Oswald Chambers

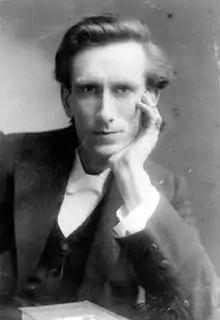
Chambers in 1906

Oswald Chambers (24 July 187415 November 1917) was an early-twentieth-century Scottish Baptist evangelist and teacher who was aligned with the Holiness Movement. He is best known for the daily devotional "My Utmost for His Highest".